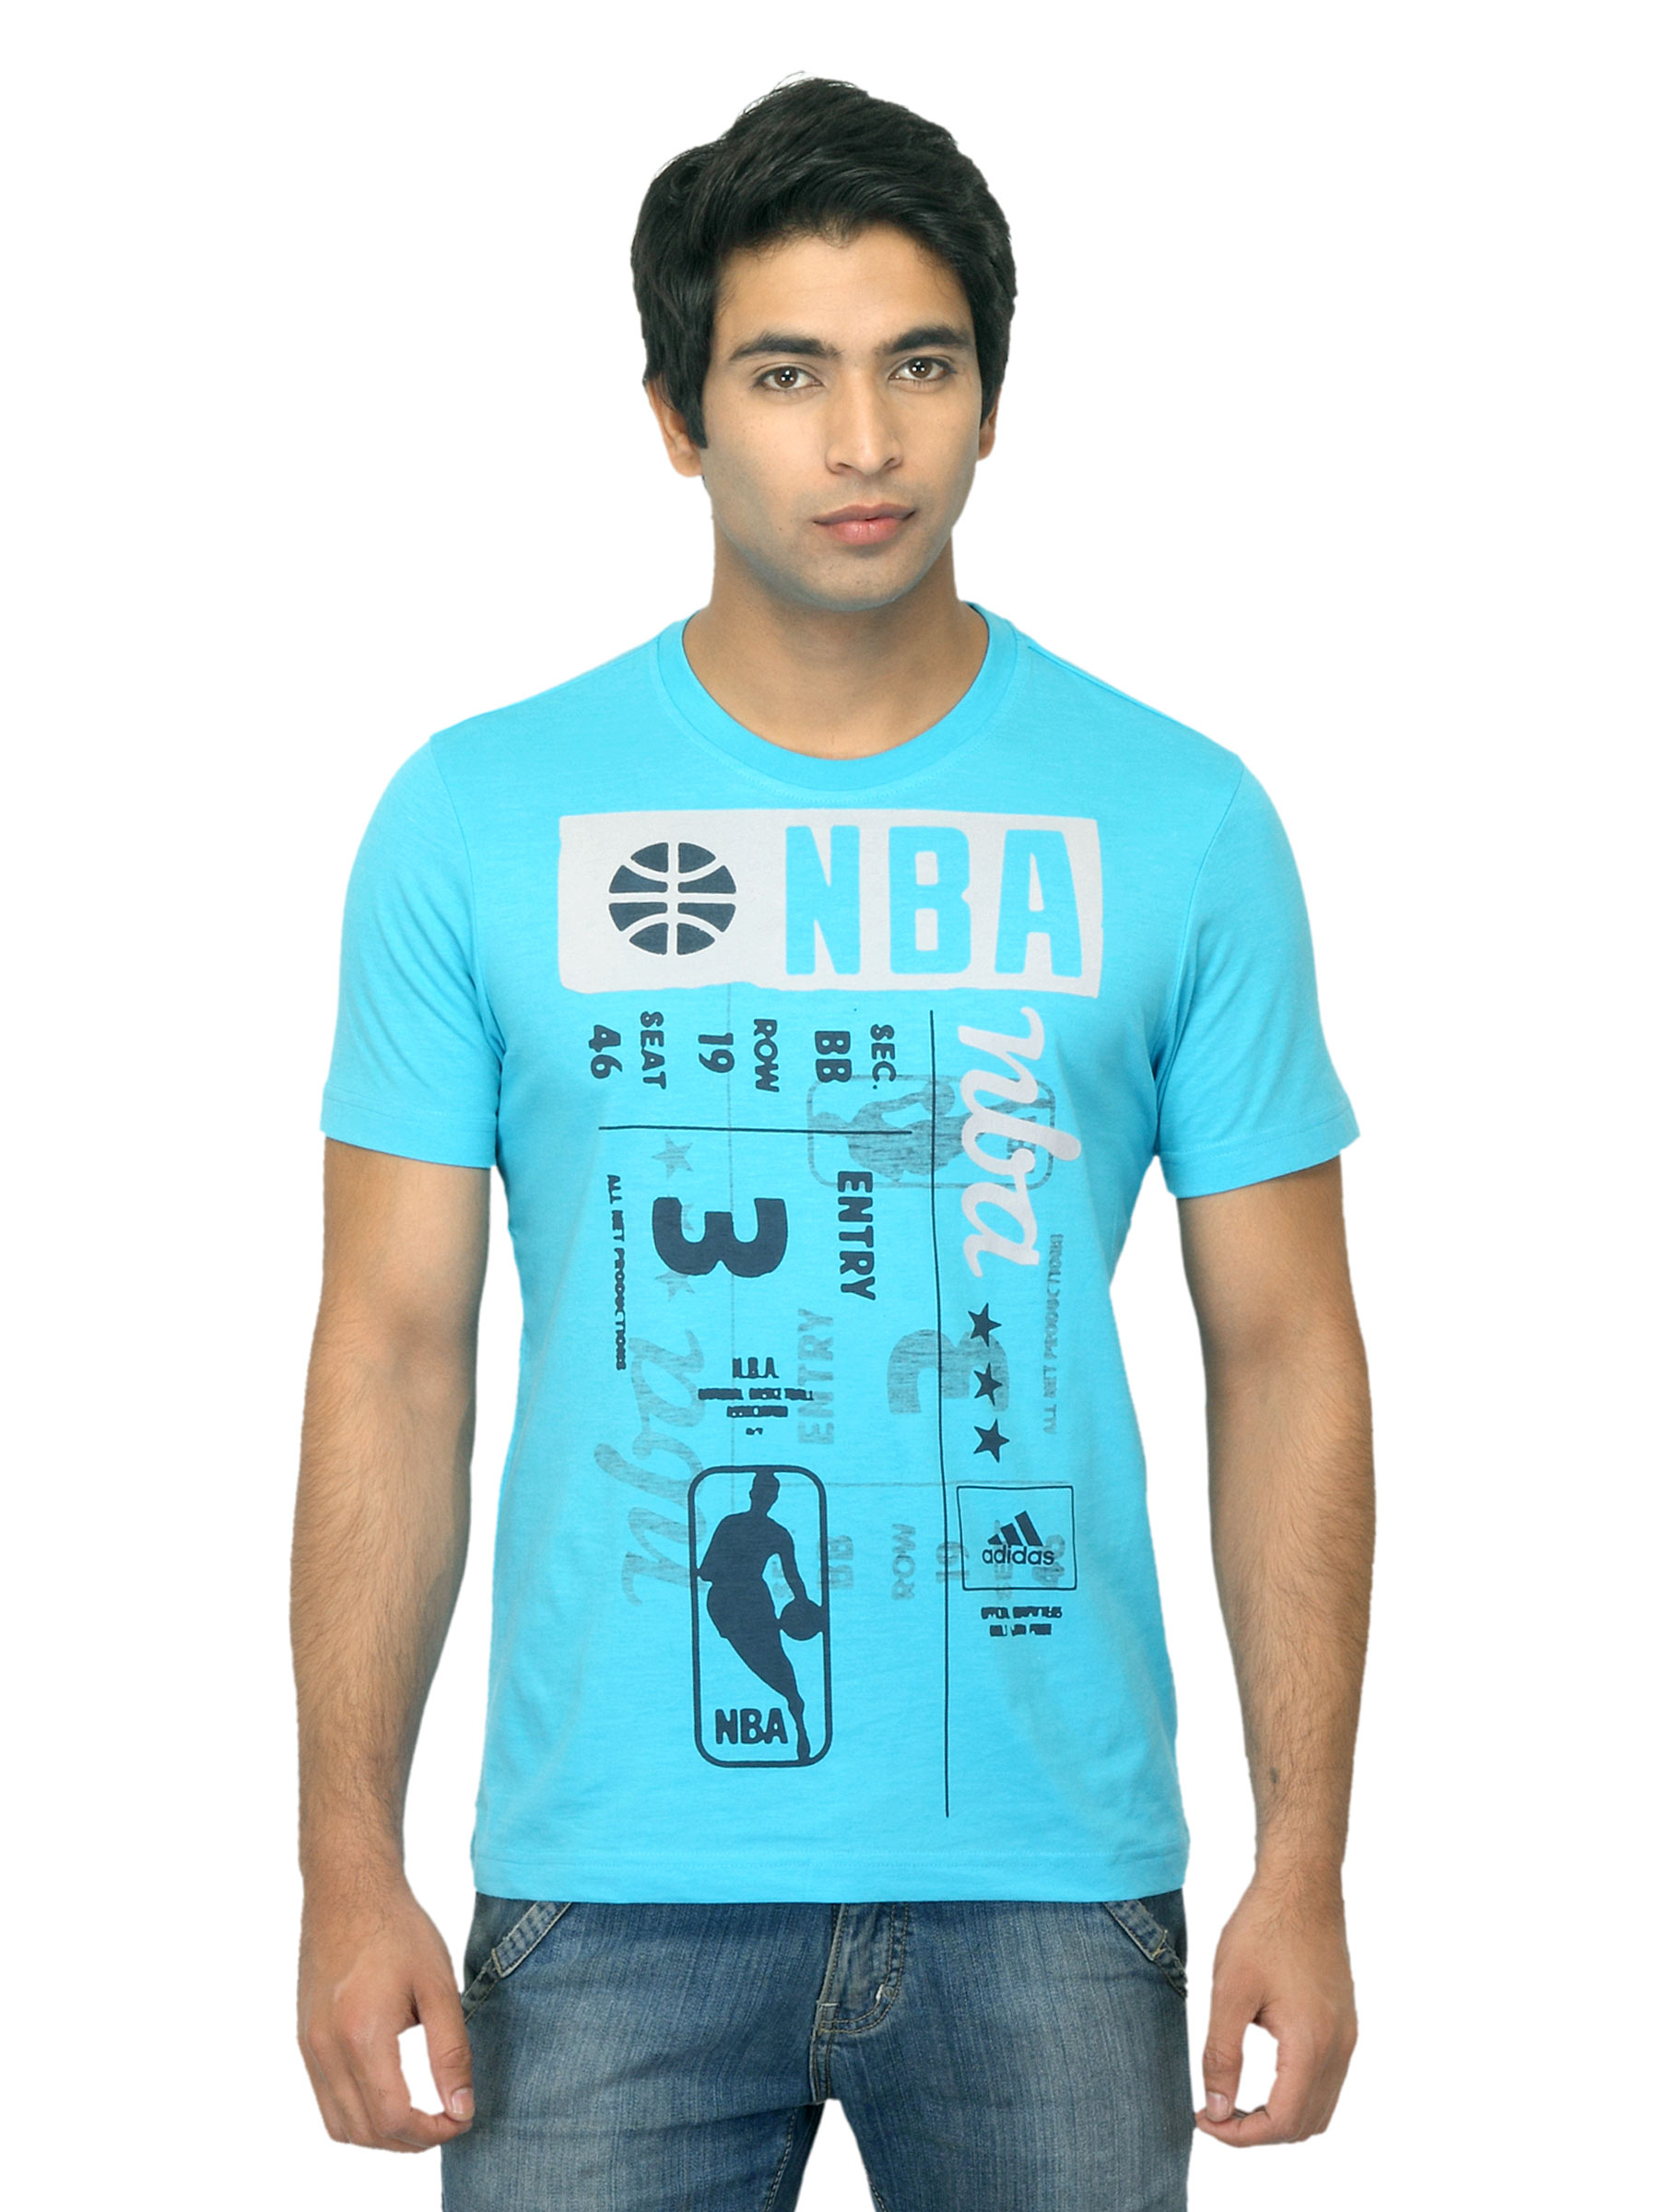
ADIDAS Men NBA Blue T-shirt
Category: Apparel / Topwear / Tshirts
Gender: Men
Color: Blue
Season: Summer 2012
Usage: Casual